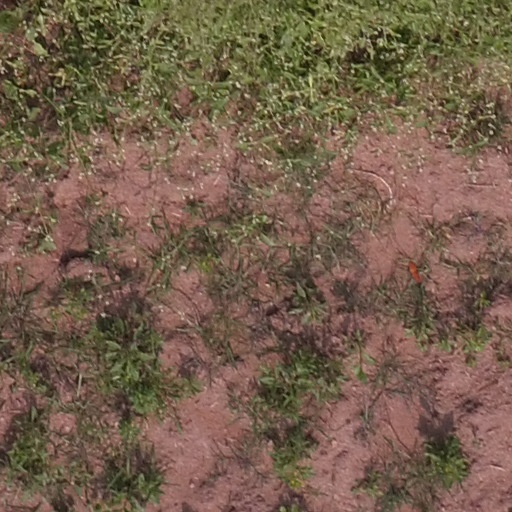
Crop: maize; corn